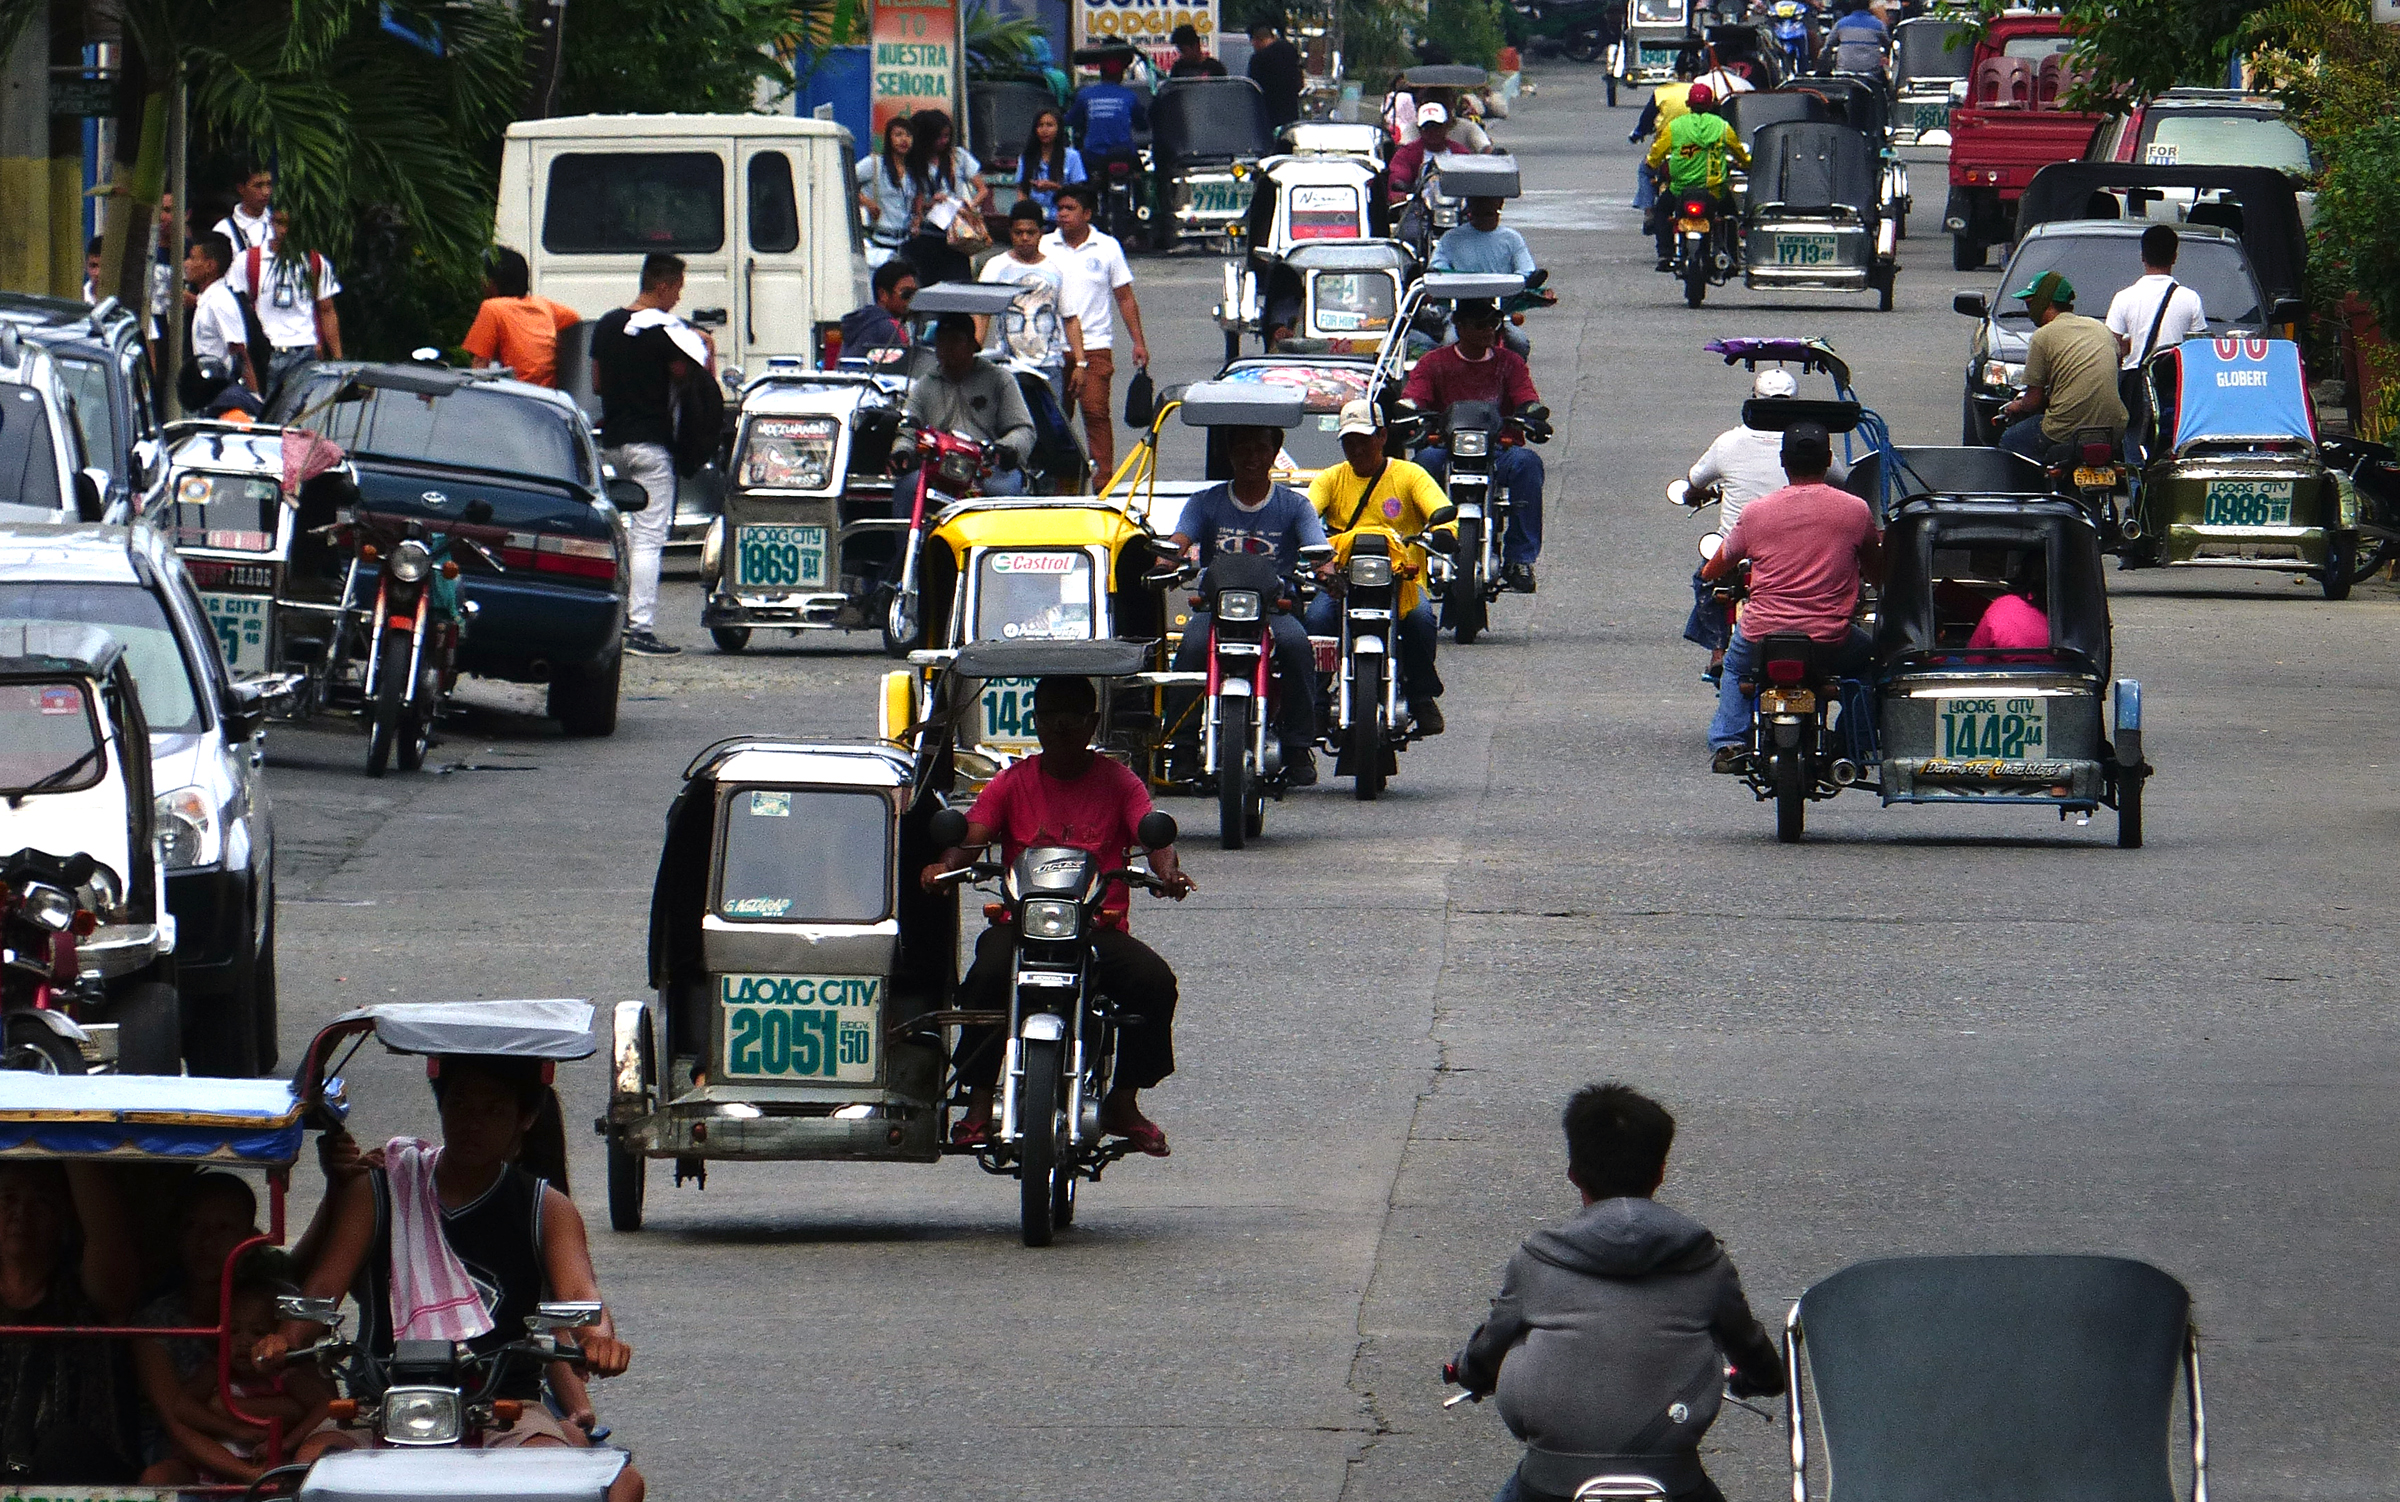
pedestrian, road, traffic, street, car, vehicle, motorcycle, motorbikes, bridgecamera, philippines, streetscenes, laoag, motorcycling, tricyclephilippines, roadtransportmotorbike, traffic congestion